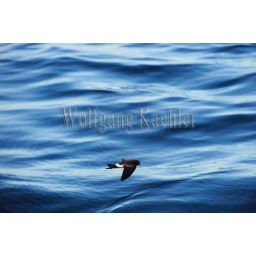
Ecuador, galapagos islands, bartolome island, white-vented storm petrel flying over ocean surface feeding